Bumi Sriwijaya LRT station

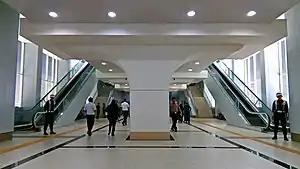
Concourse level of Bumi Sriwijaya Station

Bumi Sriwijaya Station (formerly Palembang Icon Station) is a station of the Palembang LRT Line 1, located in Ilir Barat I, Palembang.